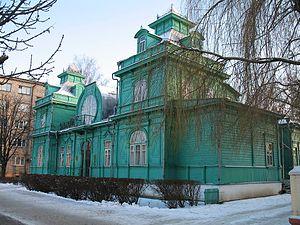
Babrouïsk ou Bobrouïsk est une ville de la voblast de Moguilev, en Biélorussie, et le centre administratif du raïon de Babrouïsk. Sa population s'élevait à 212 200 habitants en 2017.
Villes de Biélorussie - la catégorie des communes du Bélarus les plus développés. De nombreuses villes ont hérité de leur statut auprès du temps soviétique. Par loi, une ville en Biélorussie se définit par une population d'au moins 6 000 habitants.